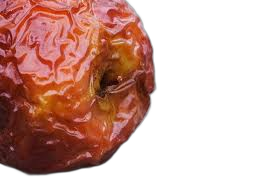
Waste category: biological